Jalan Jenderal Sudirman

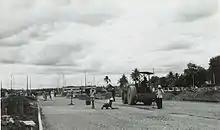
Sudirman Street paving process .

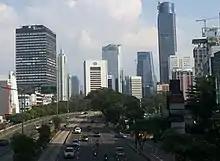
Sudirman Avenue in 2017

A part of Jakarta MRT runs underneath the total length of Jalan Jenderal Sudirman. Four stations of the MRT (Senayan, Istora Mandiri, Bendungan Hilir, and Setiabudi Astra) located along this road. Sudirman station of KRL Commuterline, BNI City station of Soekarno–Hatta Airport Rail Link, and Dukuh Atas station of Jabodebek LRT are located at the north end of the road as a part of Dukuh Atas TOD.